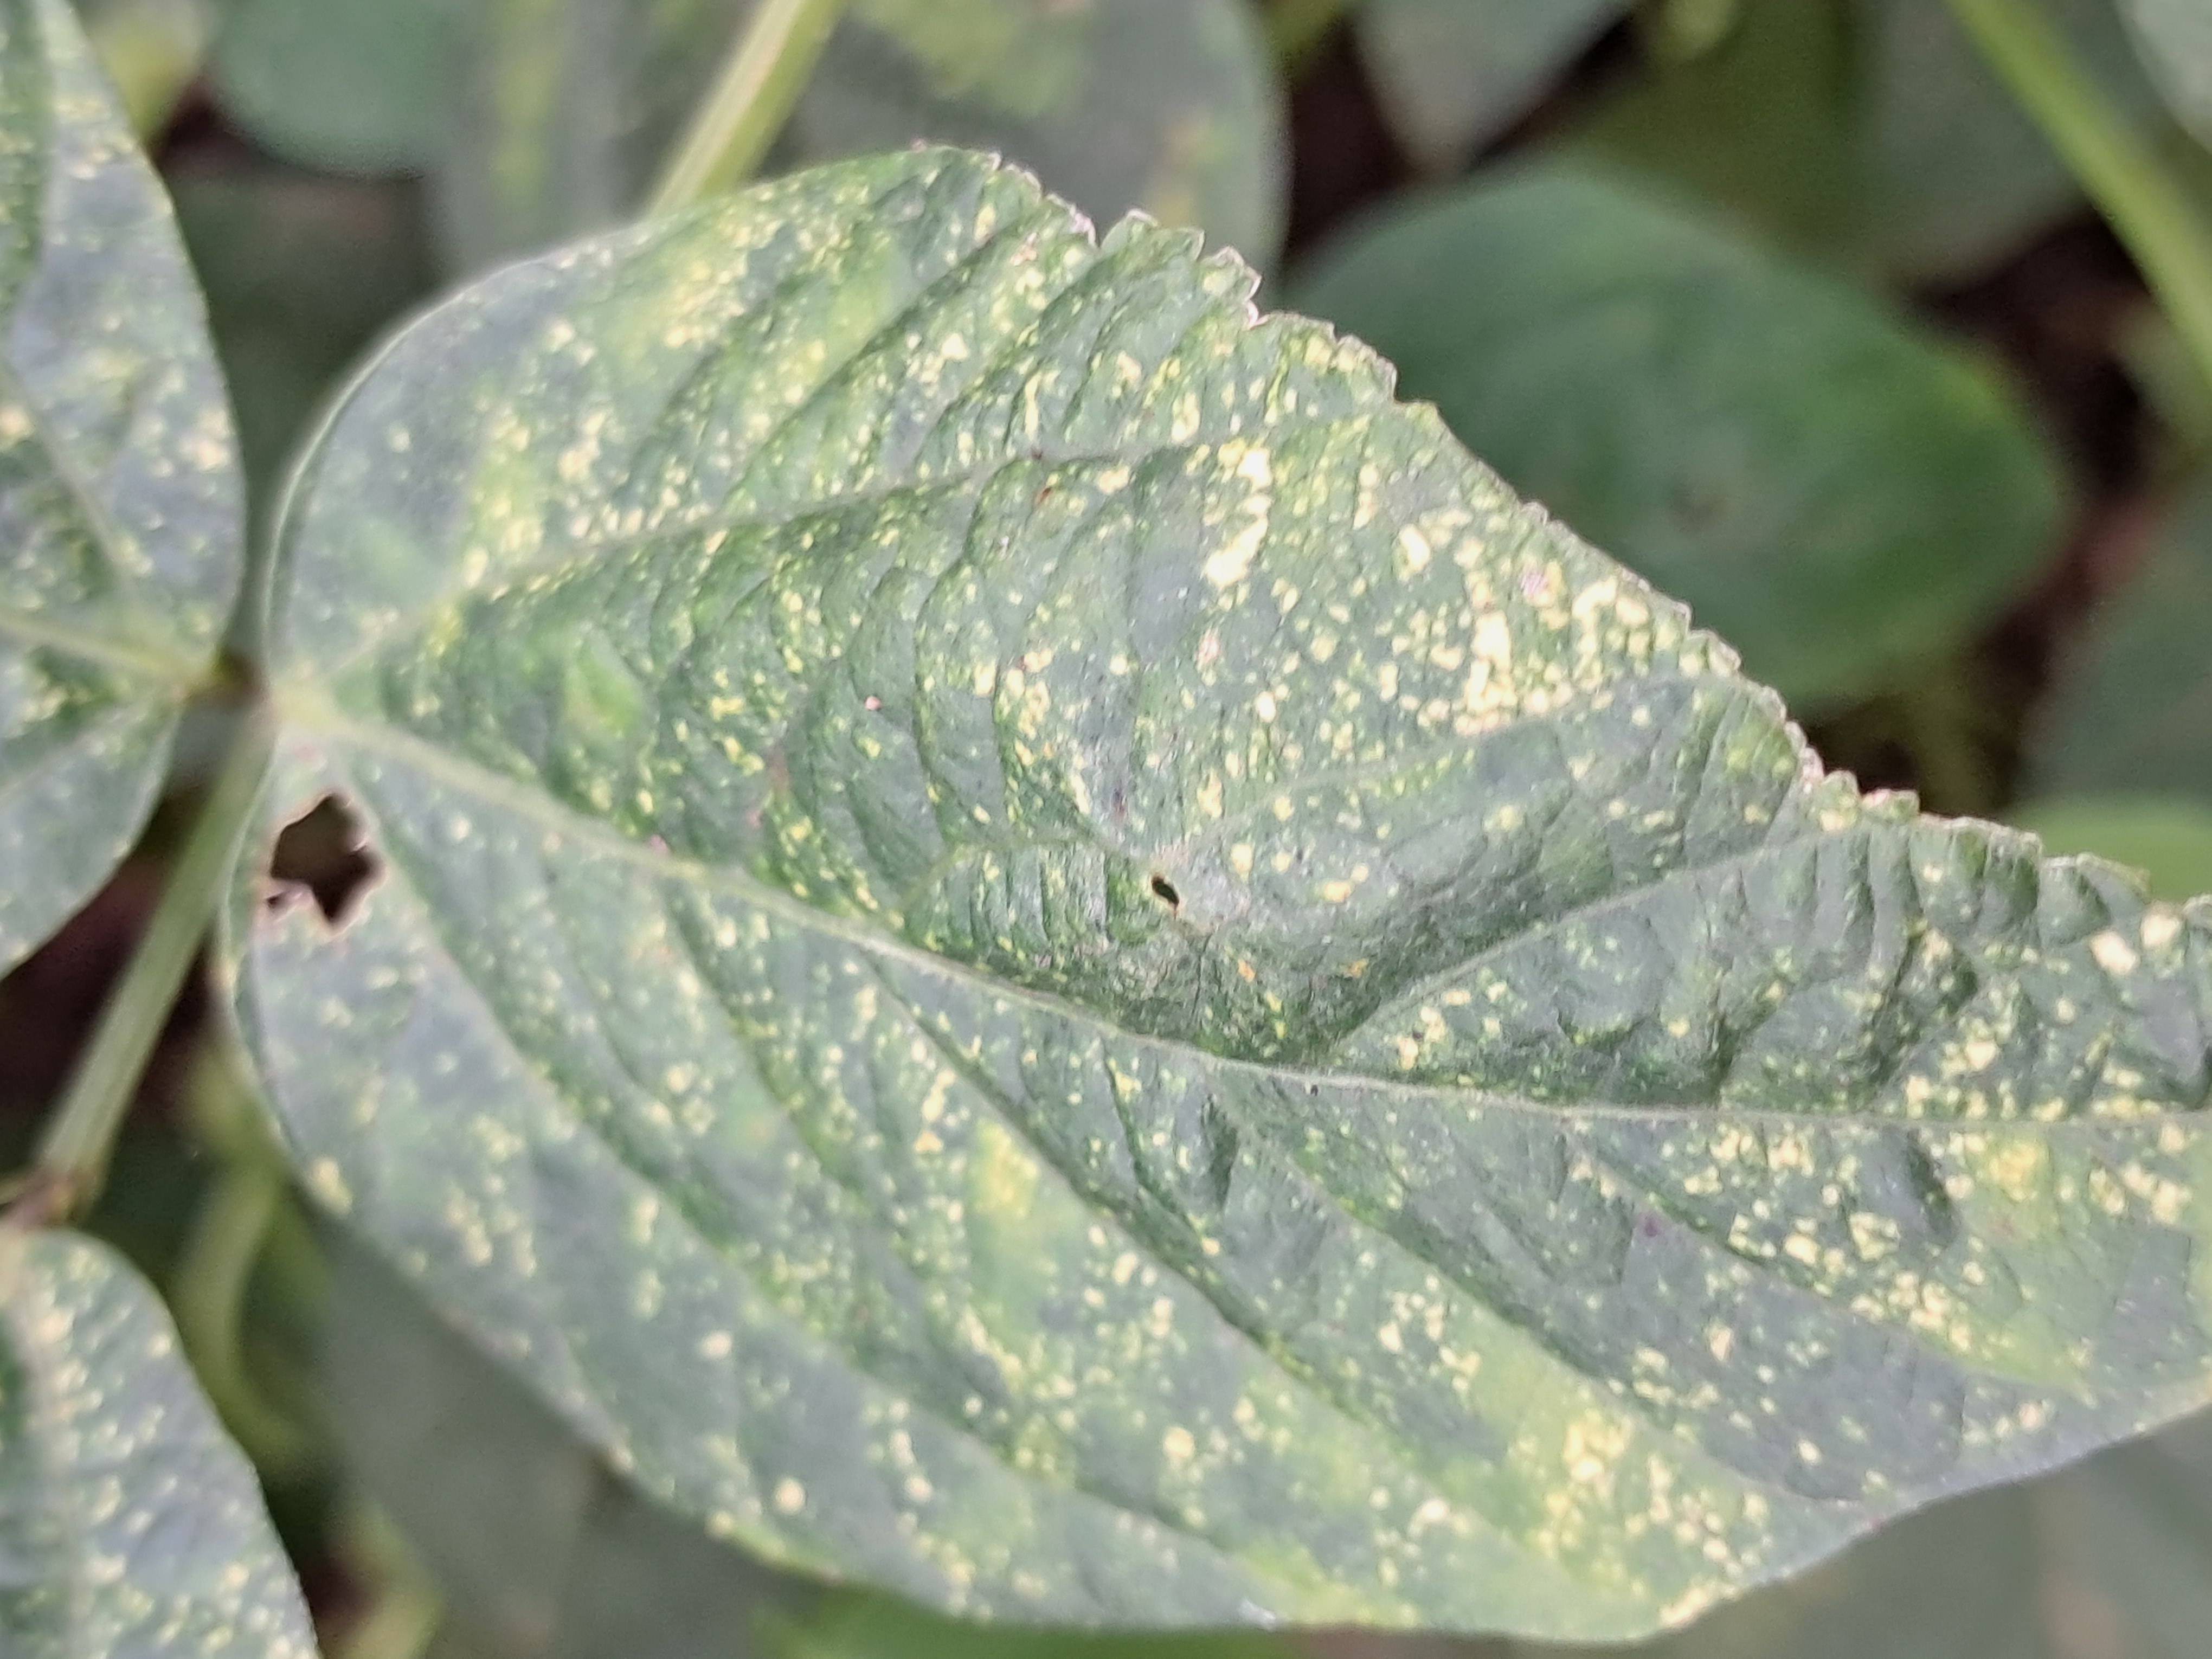
Label: Mosaic